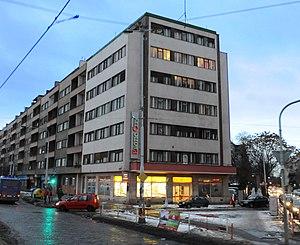
En Tchéquie, Molochov est l'appellation populaire du bâtiment fonctionnaliste achevé en 1938 et dont la longue façade clôt le nord du parc de Letná, à Prague ; le sud étant autrefois dominé par un colossal monument à Staline. Il tient son nom de Moloch en raison des dimensions « colossales » de la façade longue de 252 m et haute de 16,5 m. Il est situé rue Milada Horáková.